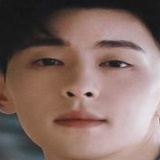
diễn viên Đặng Luân